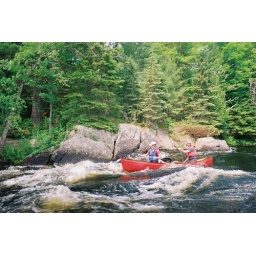
Our white water canoe trip down the Madawaska River in June of 2008.